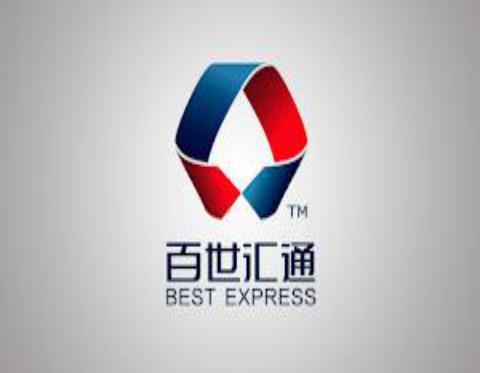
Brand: BEST EXPRESS-1
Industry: Others